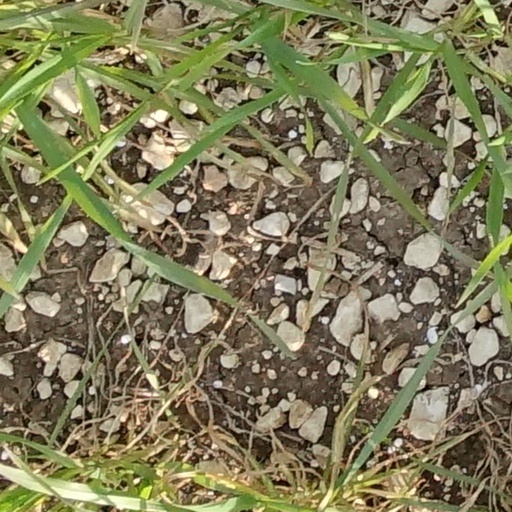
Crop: wheat